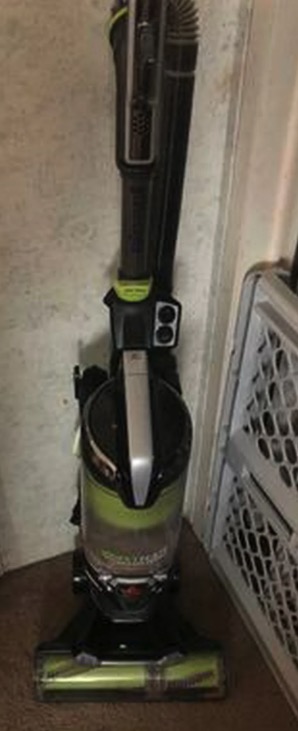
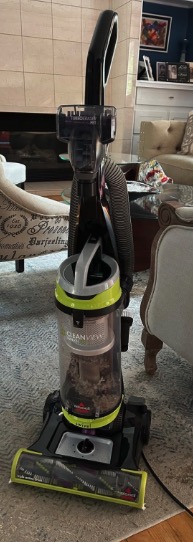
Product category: items_vacuum
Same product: no